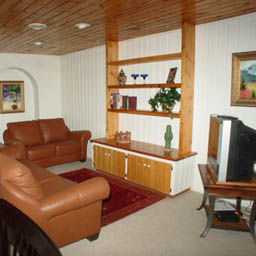
Room type: livingroom